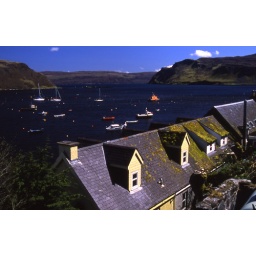
Portree Harbour from near the Gathering Hall (which houses Renaissance Books, a great used book shop).